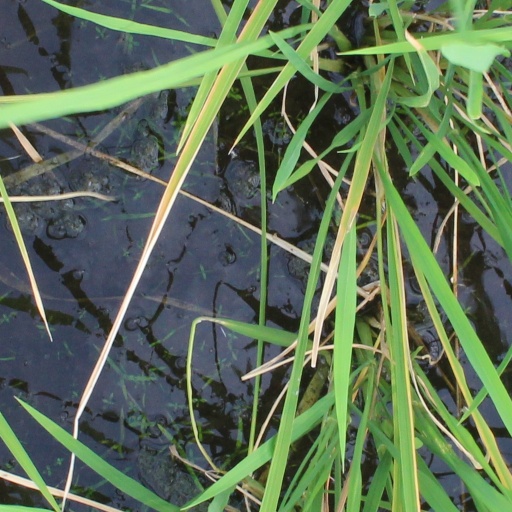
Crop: rice